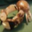
Label: cra